Morteza Heidari

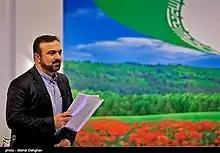
Morteza Heidari

Morteza Heidari (born 17 June 1968 in Tehran) is an Iranian TV presenter. His surname is also spelled Heydari.